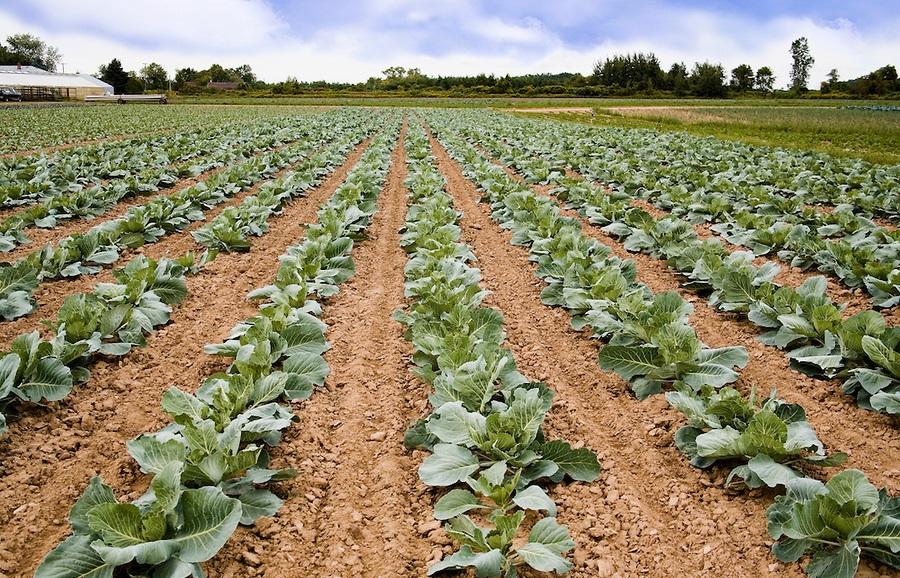
Shamba kubwa lililo kwenye mpangilio mzuri wa mimea, limestawi kwa zao la kabichi ambalo bado linaendelea kukua, kwa mbali kuna kibanda mfano wa chafu ambayo imezungukwa na nyasi fupi huku nyuma yake kukiwa na miti ya kijani, kilimo cha viwanda kinamuhakikishia  mkulima kupata mazao mengi na bora kwasababu ya matumizi ya pembejeo za kisasa.